Sex shop

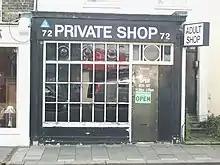
A sex shop in Bedford with blacked-out windows. It is illegal for sex shops in the United Kingdom to show goods in the window.

The first sex shops in the Netherlands were opened in the early 1970s, by entrepreneurs like Beate Uhse and Lasse Braun. The world's first Muslim-aimed online sex shop called El Asira opened in the Netherlands in 2010. It had 70,000 hits to the website in the first four days of operation.